Eugenio Mimica Barassi

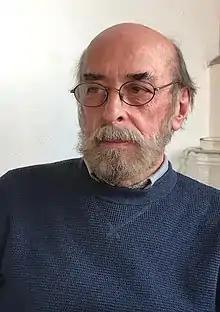

Eugenio Mimica Barassi (4 November 1949 – 27 March 2021) was a Chilean writer, born in Santiago.